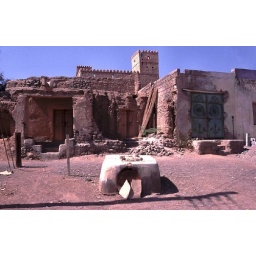
Old houses with an oven outside. May be they made their own bread in it.